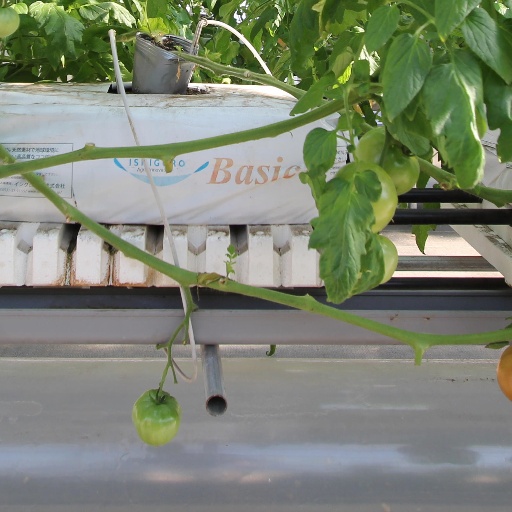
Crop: tomato